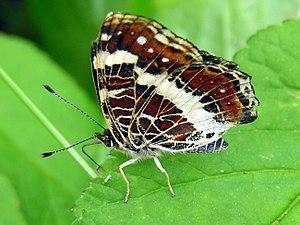
La réserve naturelle nationale de la forêt d'Offendorf est une réserve naturelle nationale d'Alsace. Créée en 1989, elle occupe 60 ha de forêt alluviale sur la commune d'Offendorf, dans le Bas-Rhin.